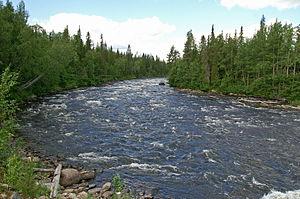
L'Oumba est un fleuve côtier de 123 km de long qui coule au sud de la péninsule de Kola en Russie.